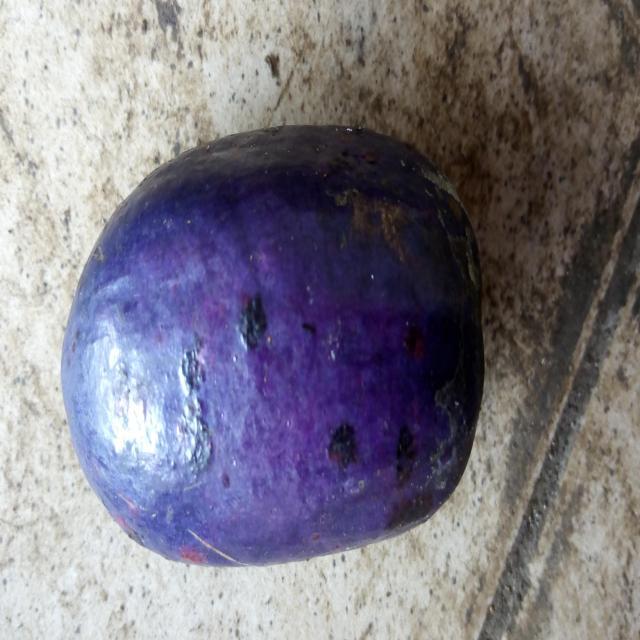
Plum grade: unaffected